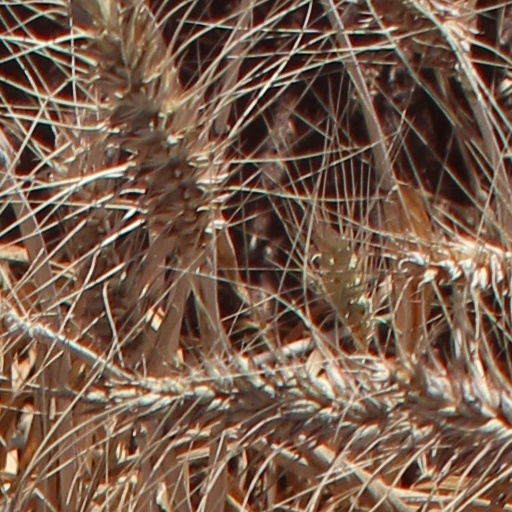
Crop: wheat